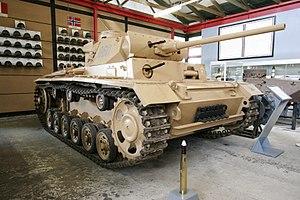
Panzer est un mot d’origine allemande signifiant « blindé » ou bien « carapace ». Si le vocable peut s'appliquer aujourd'hui à tous les engins cuirassés allemands, des origines jusqu'à nos jours, l'usage fait qu'il désigne essentiellement les blindés chenillés à tourelle de l'armée allemande de la Seconde Guerre mondiale, lesquels eurent une conception et un emploi tactique particuliers. Le terme générique est moins utilisé pour les MBT allemands de l'après-guerre, similaires aux autres systèmes d'armes occidentaux. L'historiographie française utilise le pluriel « panzers ». Certains ouvrages français utilisent ce mot comme abréviation de grandes unités blindées, « 2ᵉ Panzer » signifiant « 2ᵉ division blindée » ou « 2. Panzerdivision ».